SMS Strassburg

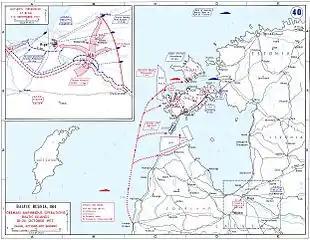
Map of German movements during Operation Albion

She was then dry docked for an overhaul after her voyage abroad, during which FK Heinrich Retzmann relieved Paschen. The work was completed by 8 December, when she was selected to participate in a long-distance cruise to test the reliability of the new turbine propulsion system in the battleships and . The three ships were organized in a special "Detached Division", under the command of Hubert von Rebeur-Paschwitz. got underway on 8 December and met the two battleships at sea the following day; they proceeded to the German colonies in western Africa by way of the Canary Islands. The ships visited Lomé in Togoland, Duala and Victoria in Kamerun, and Swakopmund in German South-West Africa. They then sailed south to Cape Town in British South Africa. From there, the ships sailed to St. Helena in the South Atlantic and then on to Rio de Janeiro, arriving on 15 February 1914. Rebeur-Paschwitz came aboard , which was detached to visit Buenos Aires, Argentina for an official visit. While there, Rebeur-Paschwitz fell ill and had to go ashore to be hospitalized, so departed without him on 12 March to meet the two battleships in Montevideo, Uruguay. After Rebeur-Paschwitz returned from the hospital, the three ships sailed south around Cape Horn and then north to Valparaiso, Chile, arriving on 2 April and remaining for over a week.